Ravens in Native American mythology

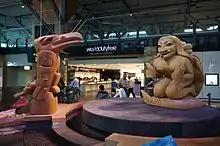
Dempsey Bob's "The Story of Fog Woman and Raven", exhibited at Vancouver International Airport, tells how Raven's greed resulted in salmon run.

Raven appears in other stories not directly related to him as well. In the story of the 'Warm and Cold Wind People' it is said that someone, possibly Raven, ordained that the people send out the winds.